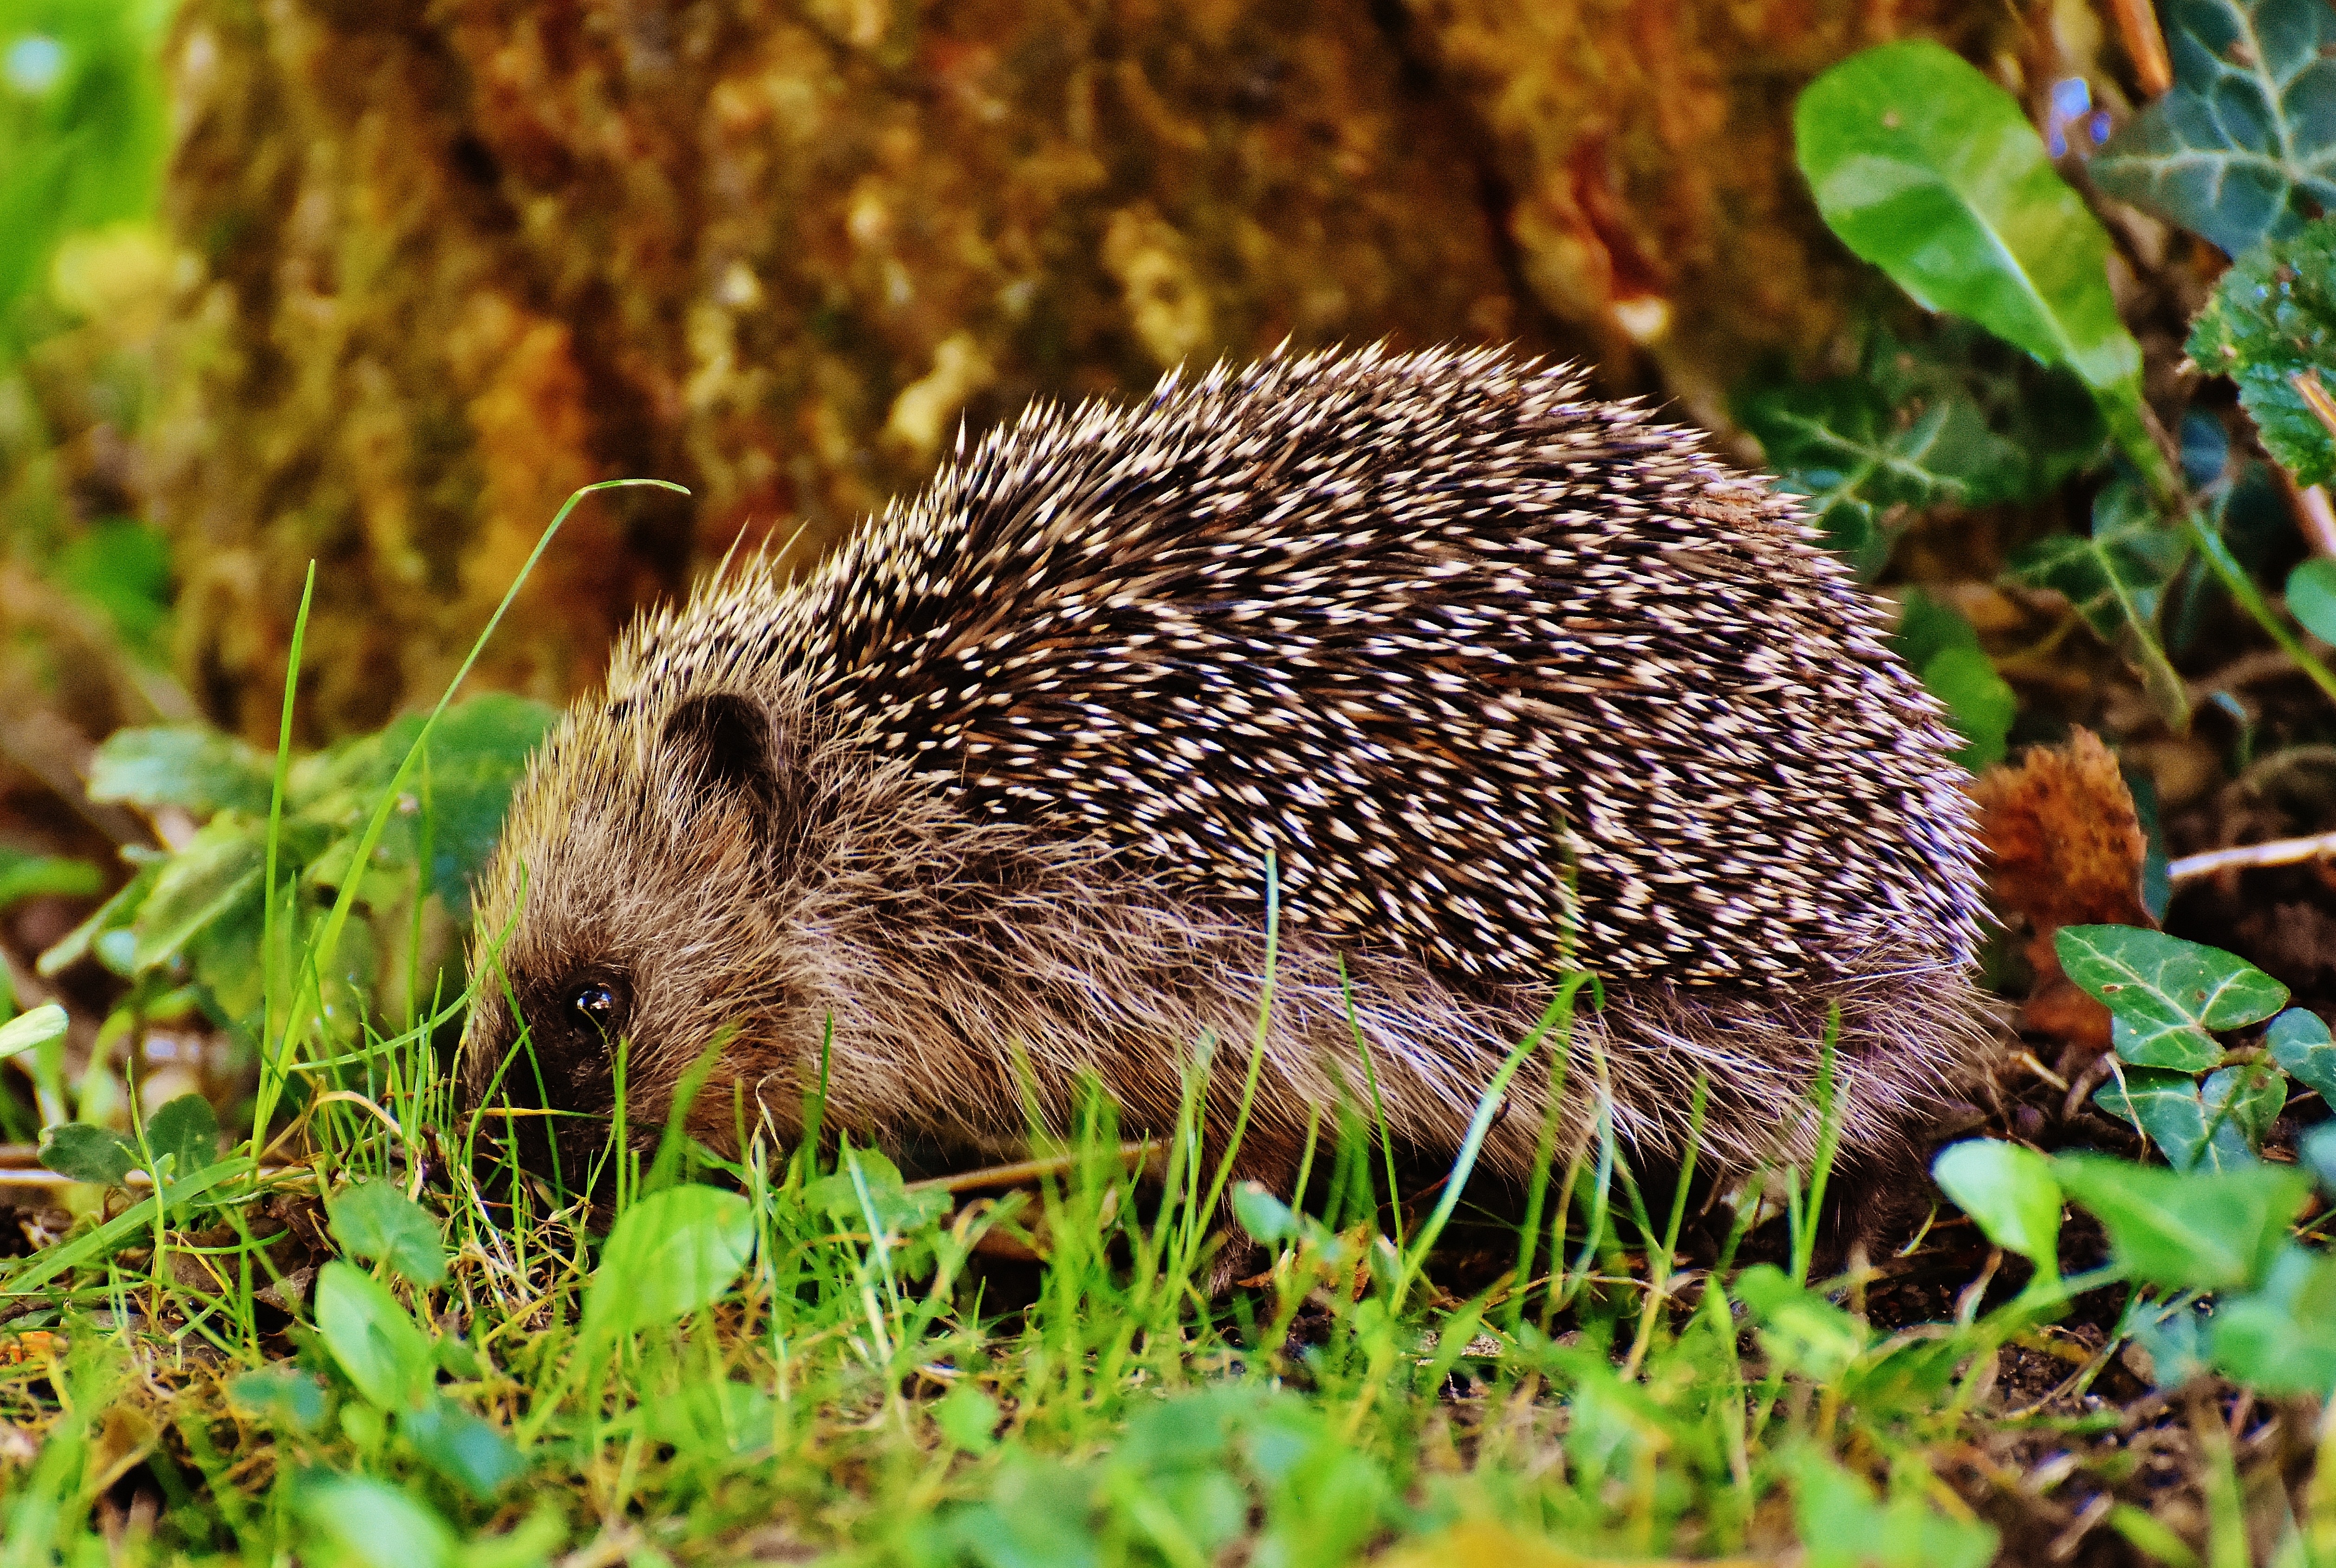
nature, prickly, animal, cute, wildlife, meal, autumn, mammal, garden, fauna, hedgehog, vertebrate, nocturnal, animal world, foraging, crepuscular, spur, hedgehog child, young hedgehog, hannah, echidna, erinaceidae, domesticated hedgehog